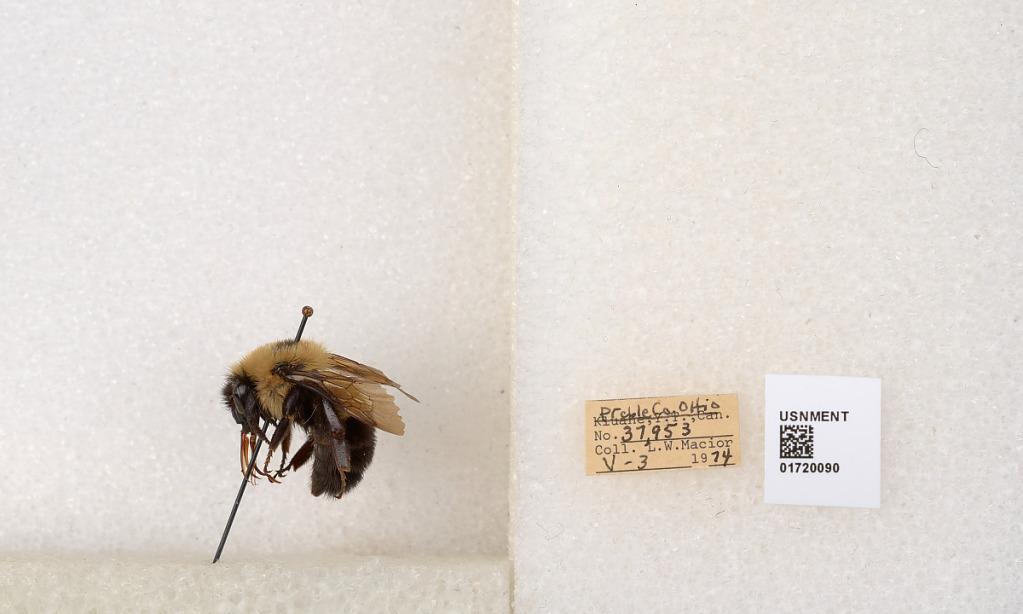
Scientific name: Bombus bimaculatus Cresson
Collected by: L. Macior
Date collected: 1974-5-3
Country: United States
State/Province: Ohio
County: Preble
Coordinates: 39.7416, -84.648